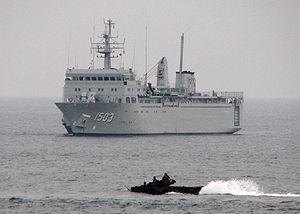
Tous les navires de la marine royale malaisienne portent le préfixe KD, qui est équivalent à «His Majesty's Ship» en anglais. Le navire-école Tunas Samudra, cependant, porte un préfixe KLD pour signifier "le bateau à voile de Sa Majesté".